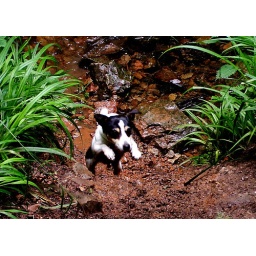
George having fun jumping in and out of the water